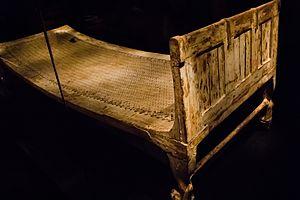
Toutânkhamon est le onzième pharaon de la XVIIIᵉ dynastie. Selon les dernières études génétiques, il est le fils d'Akhenaton et de la propre sœur de ce dernier, dont l'identité est inconnue, mais désignée comme Younger Lady, dont la momie est répertoriée KV35YL. Manéthon l'appelle Chebres.
Les tombes de l'Égypte antique ont permis de découvrir le mobilier de l'époque.